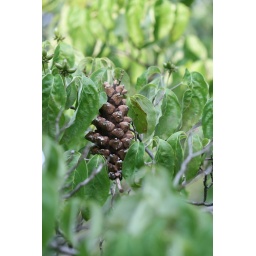
Recent wind storms planted this pine cone, from the tree at the other side of our neighbor's house, in our dogwood.